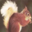
Label: squirrel